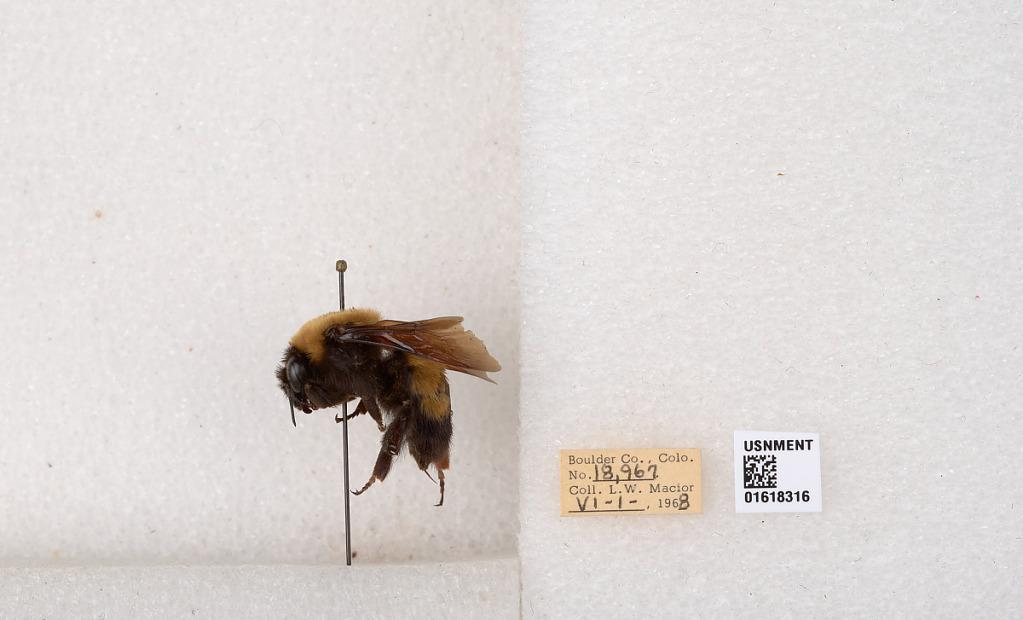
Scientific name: Bombus (Bombus) nevadensis Cresson
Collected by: L. Macior
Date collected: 1968-6-1
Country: United States
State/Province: Colorado
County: Boulder
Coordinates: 40.0925, -105.358